Pure (Baggott novel)

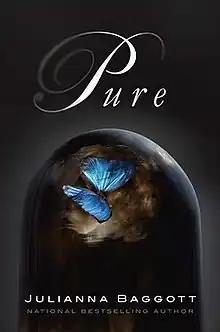
First edition cover (US)

Pure is a dystopian novel by American poet Julianna Baggott, published in February 2012 by Grand Central Publishing in the US, and by Headline in the UK.